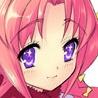
Portrait style: Anime Portrait